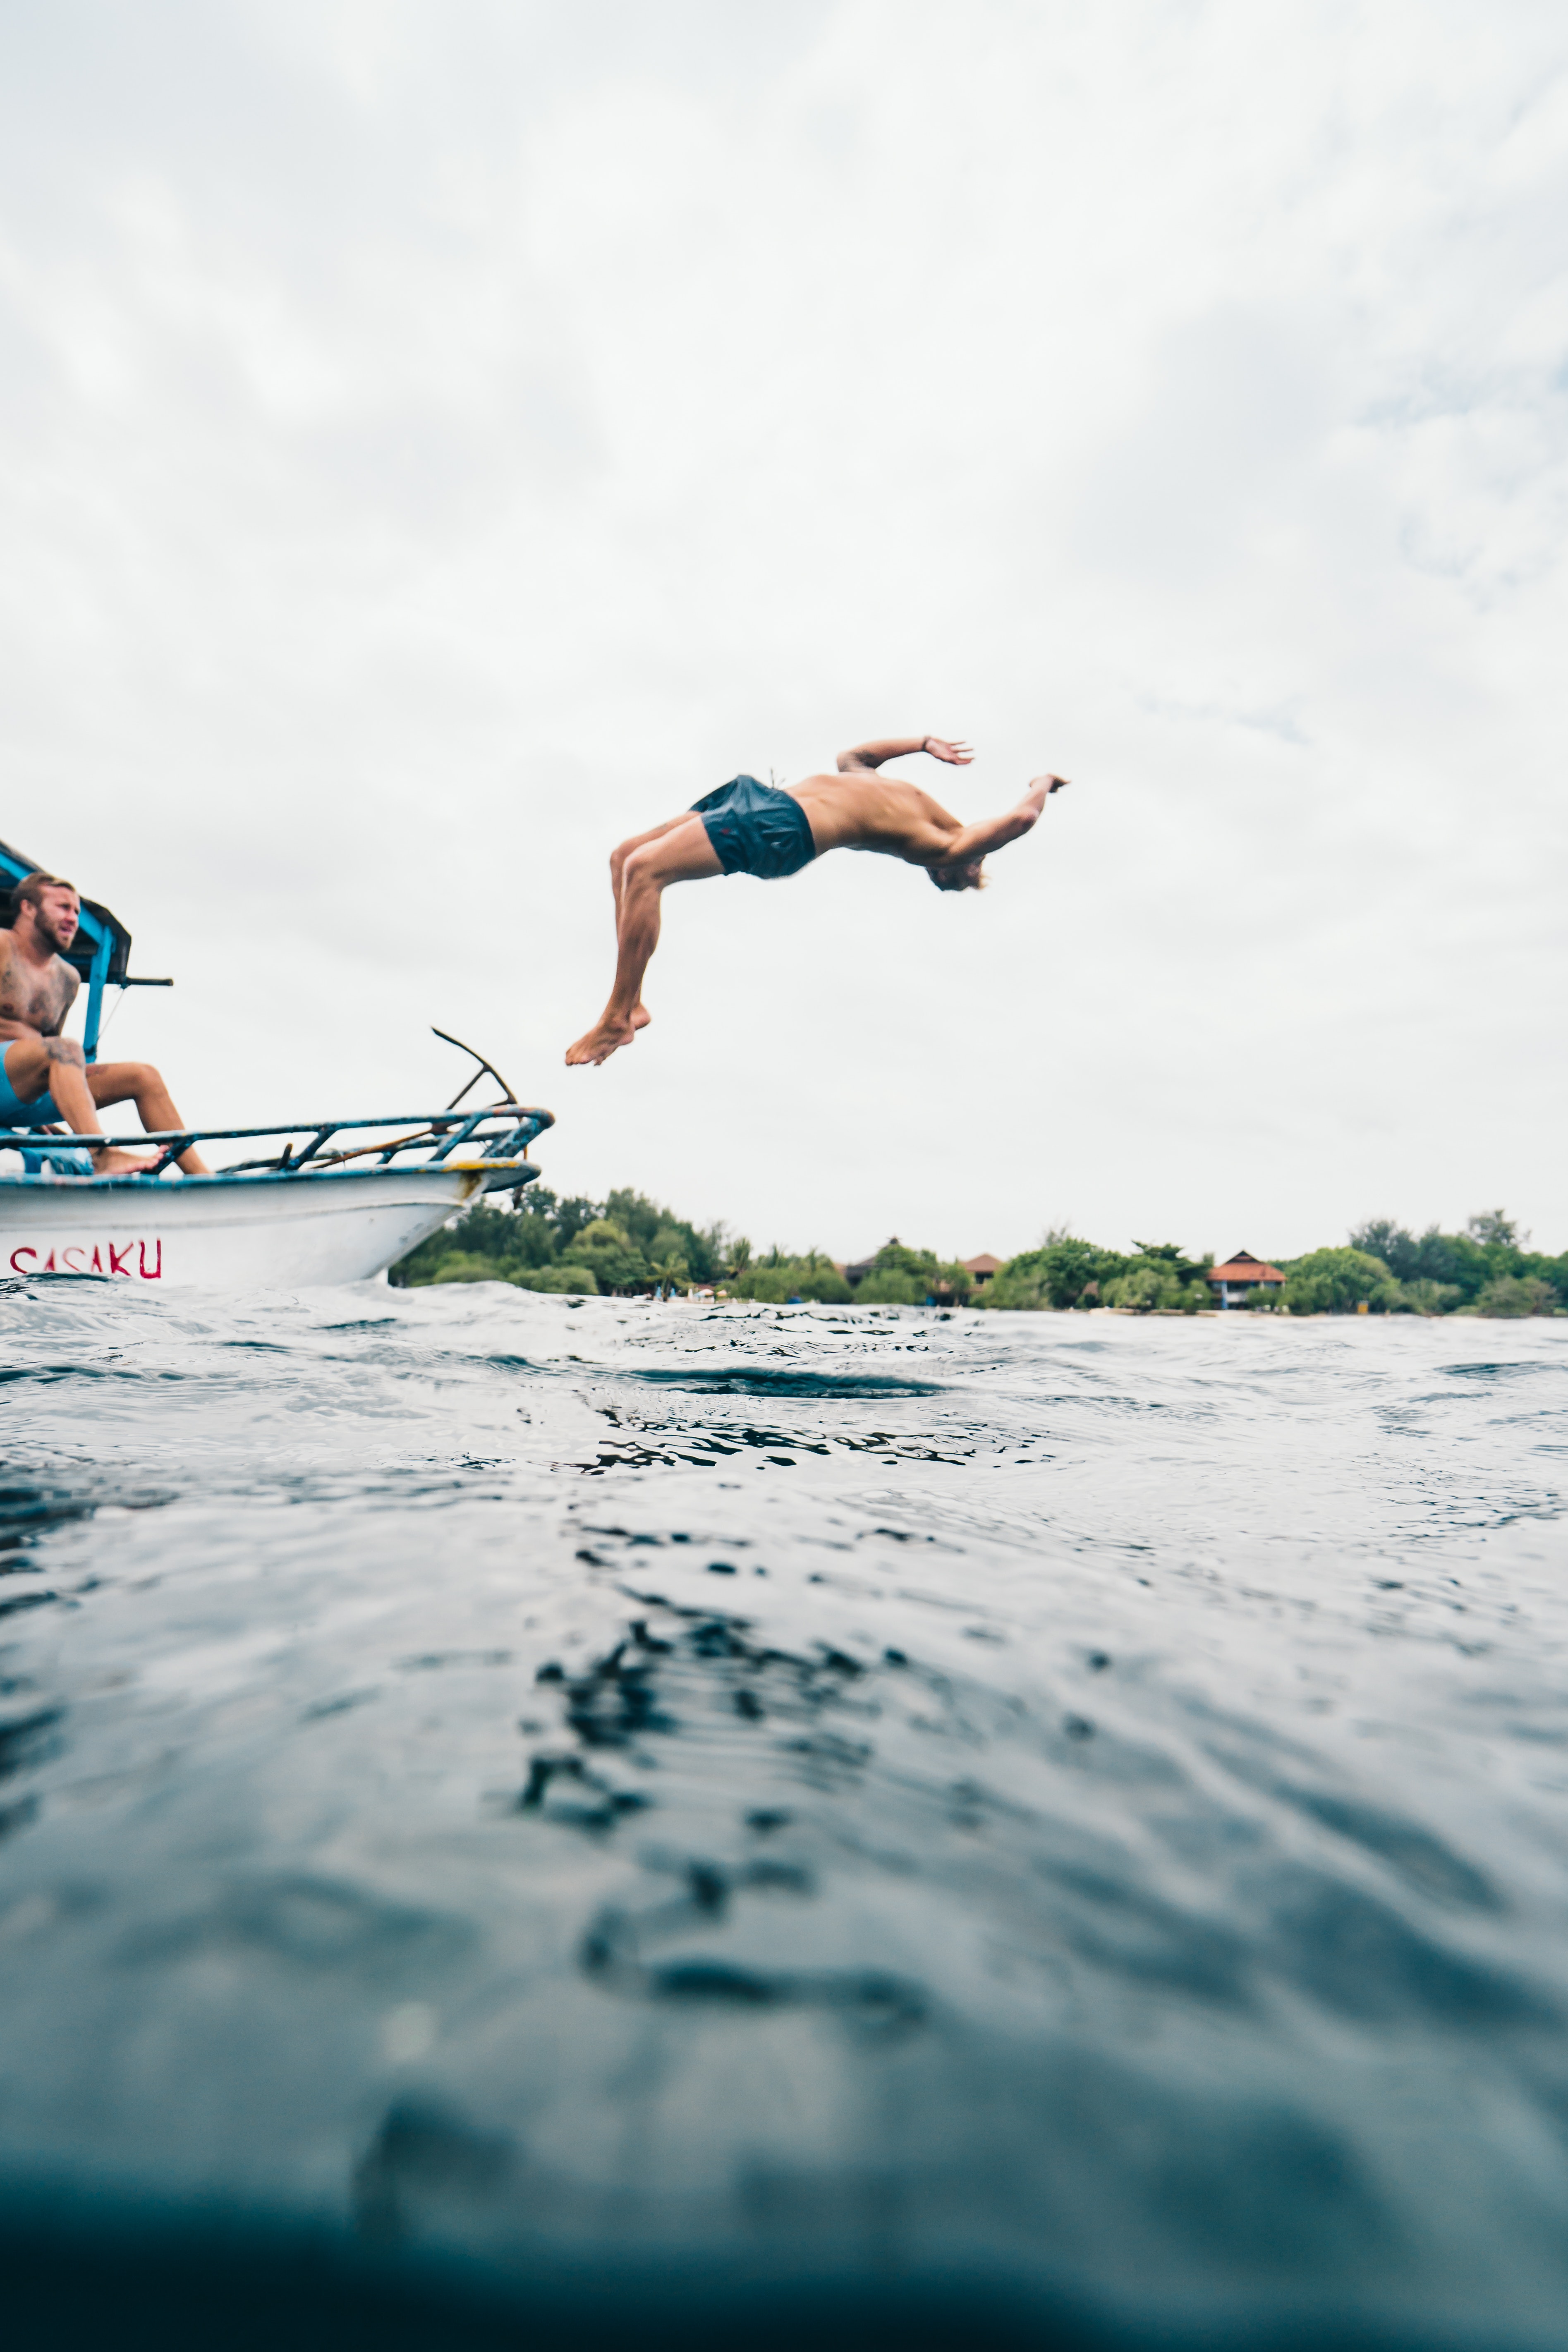
water, sea, sky, leisure, vacation, jumping, fun, coastal and oceanic landforms, cloud, water sport, summer, wave, surfing equipment and supplies, endurance sports, ocean, recreation, diving, boating, surface water sports